Christopher Eberts

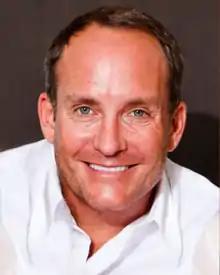

Christopher Eberts is a Canadian film and television producer. His films include "Lucky Number Slevin" and "Lord of War".